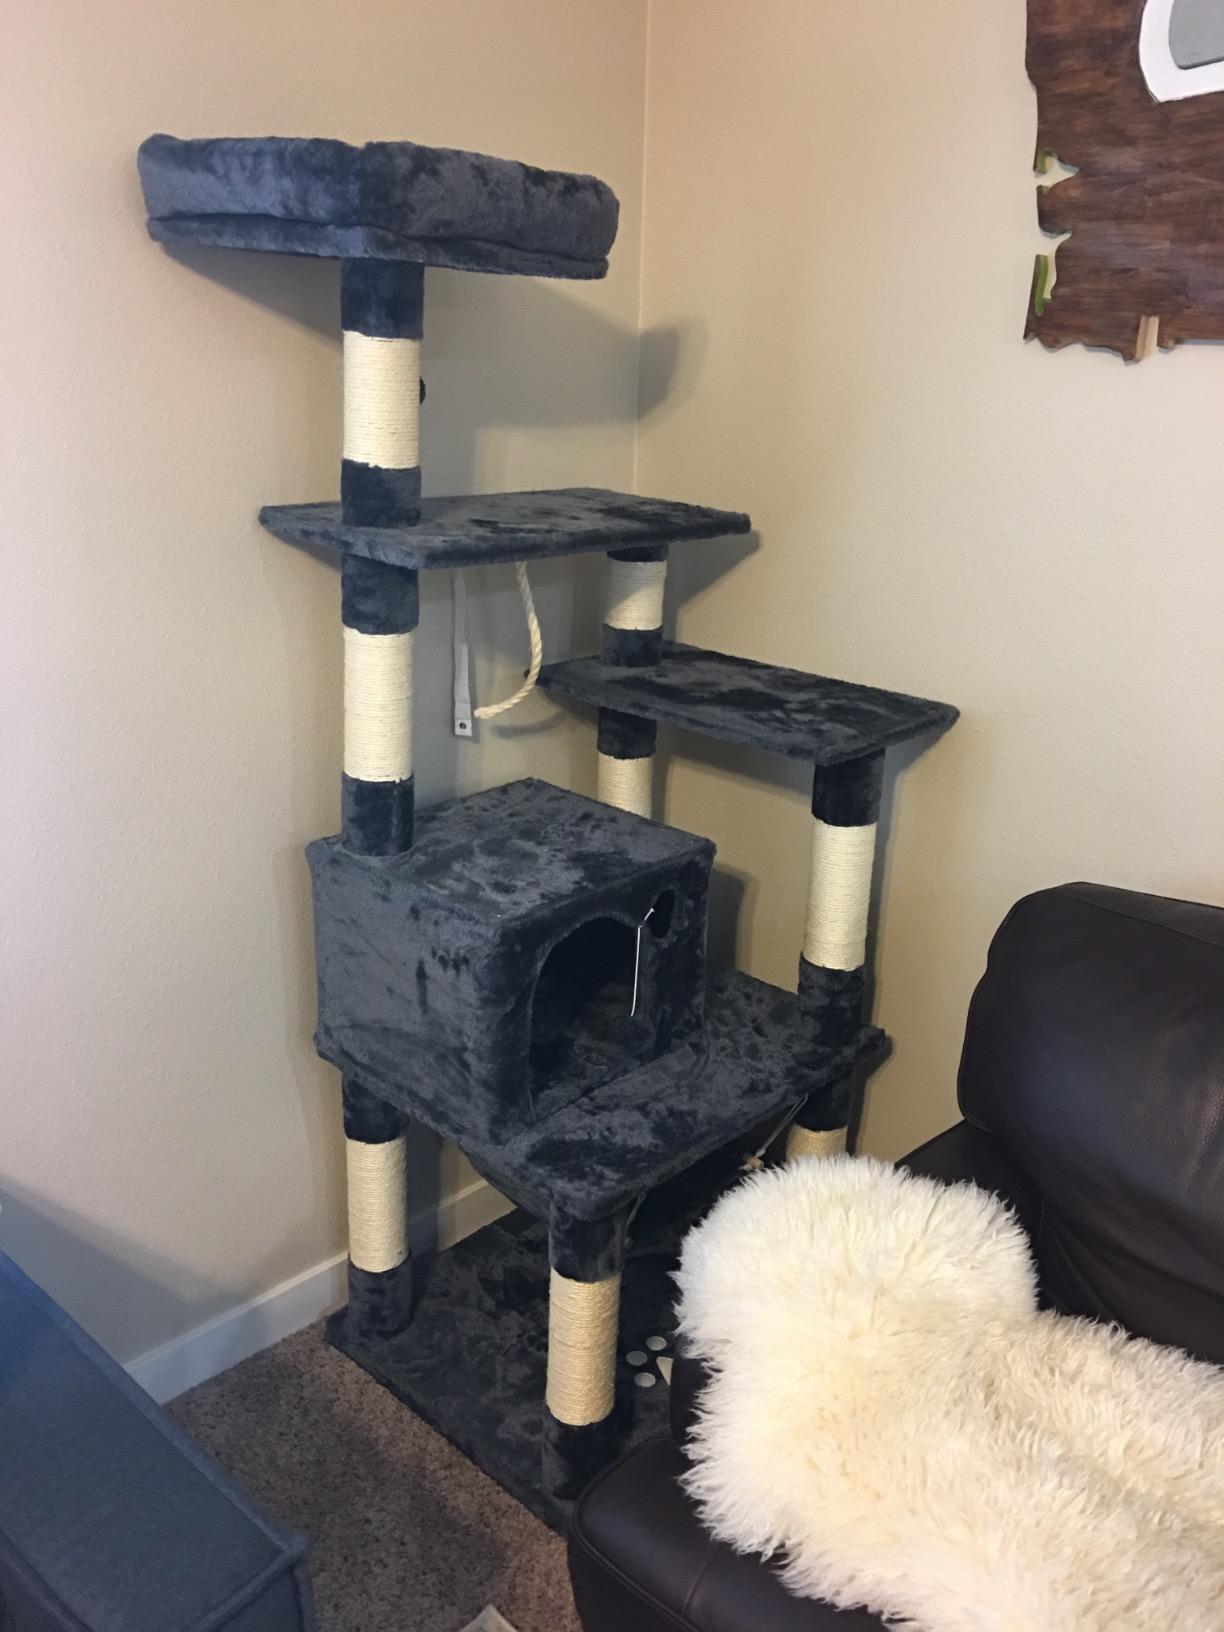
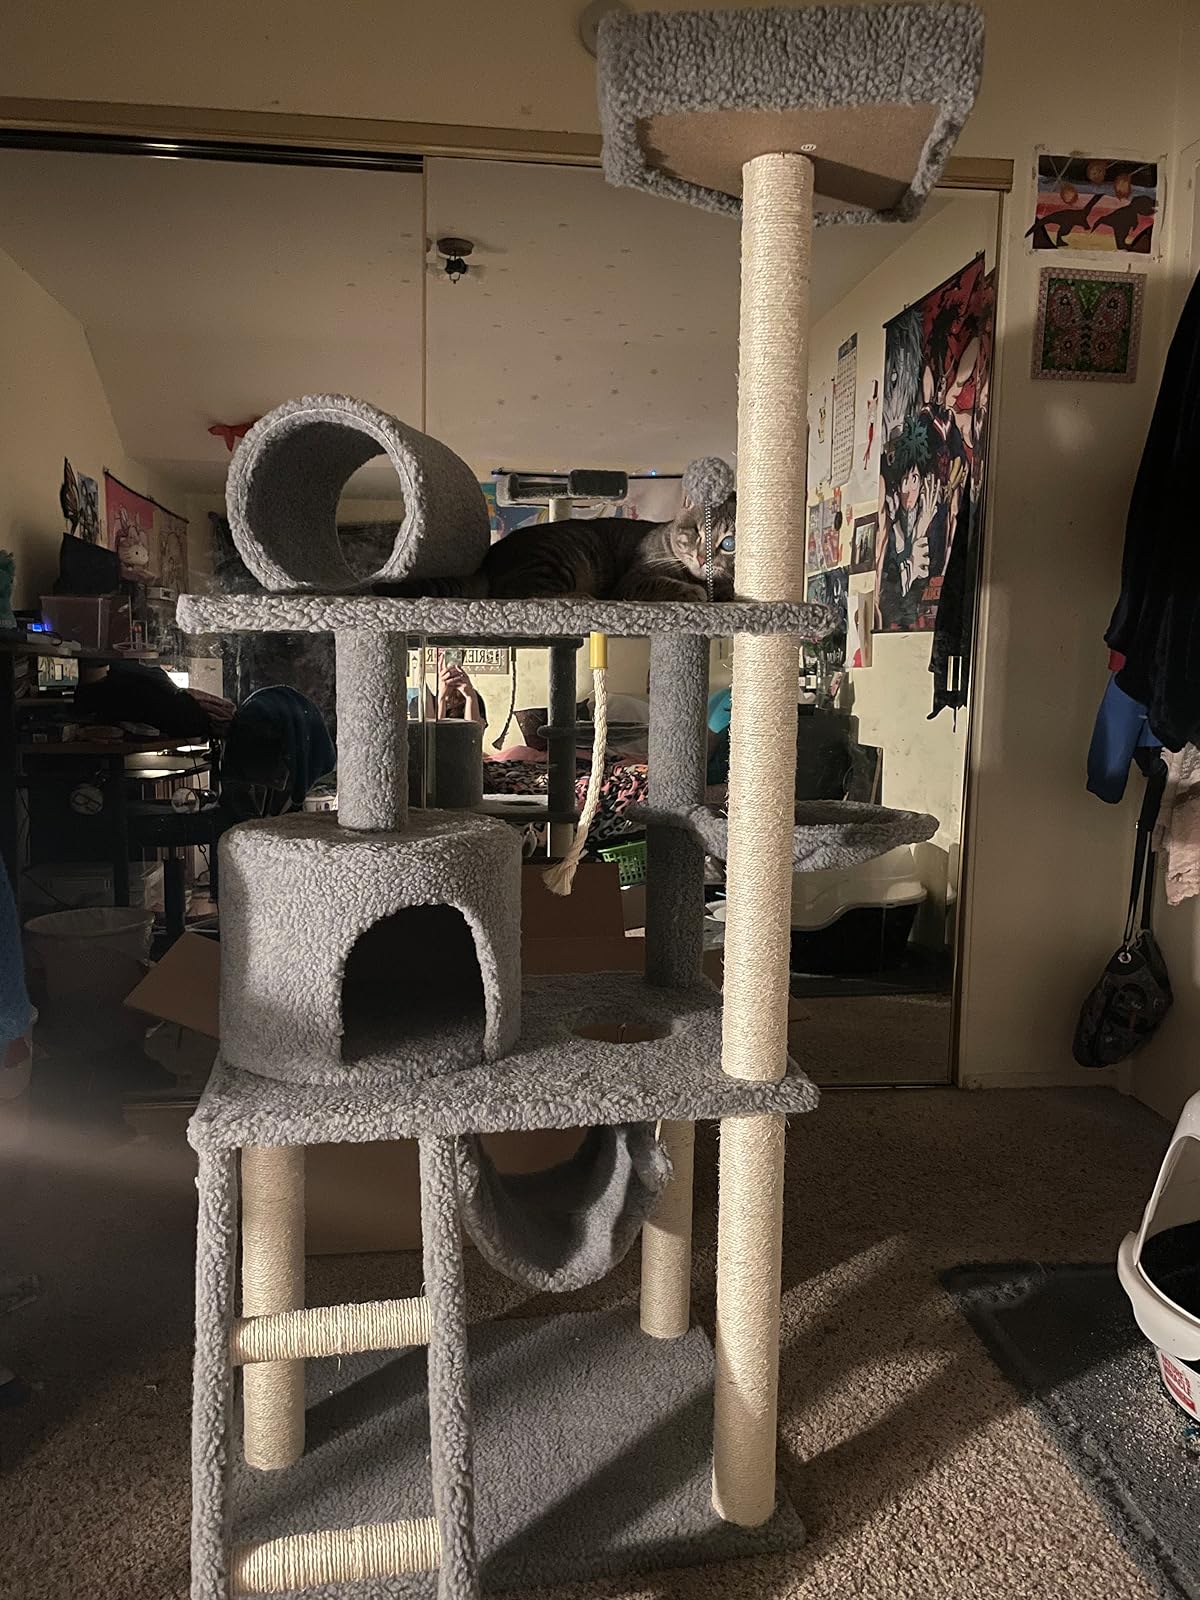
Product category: items_cat tree
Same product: no